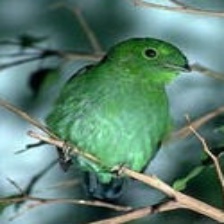
Species: GREEN BROADBILL
Scientific name: CALYPTOMENA VIRIDIS